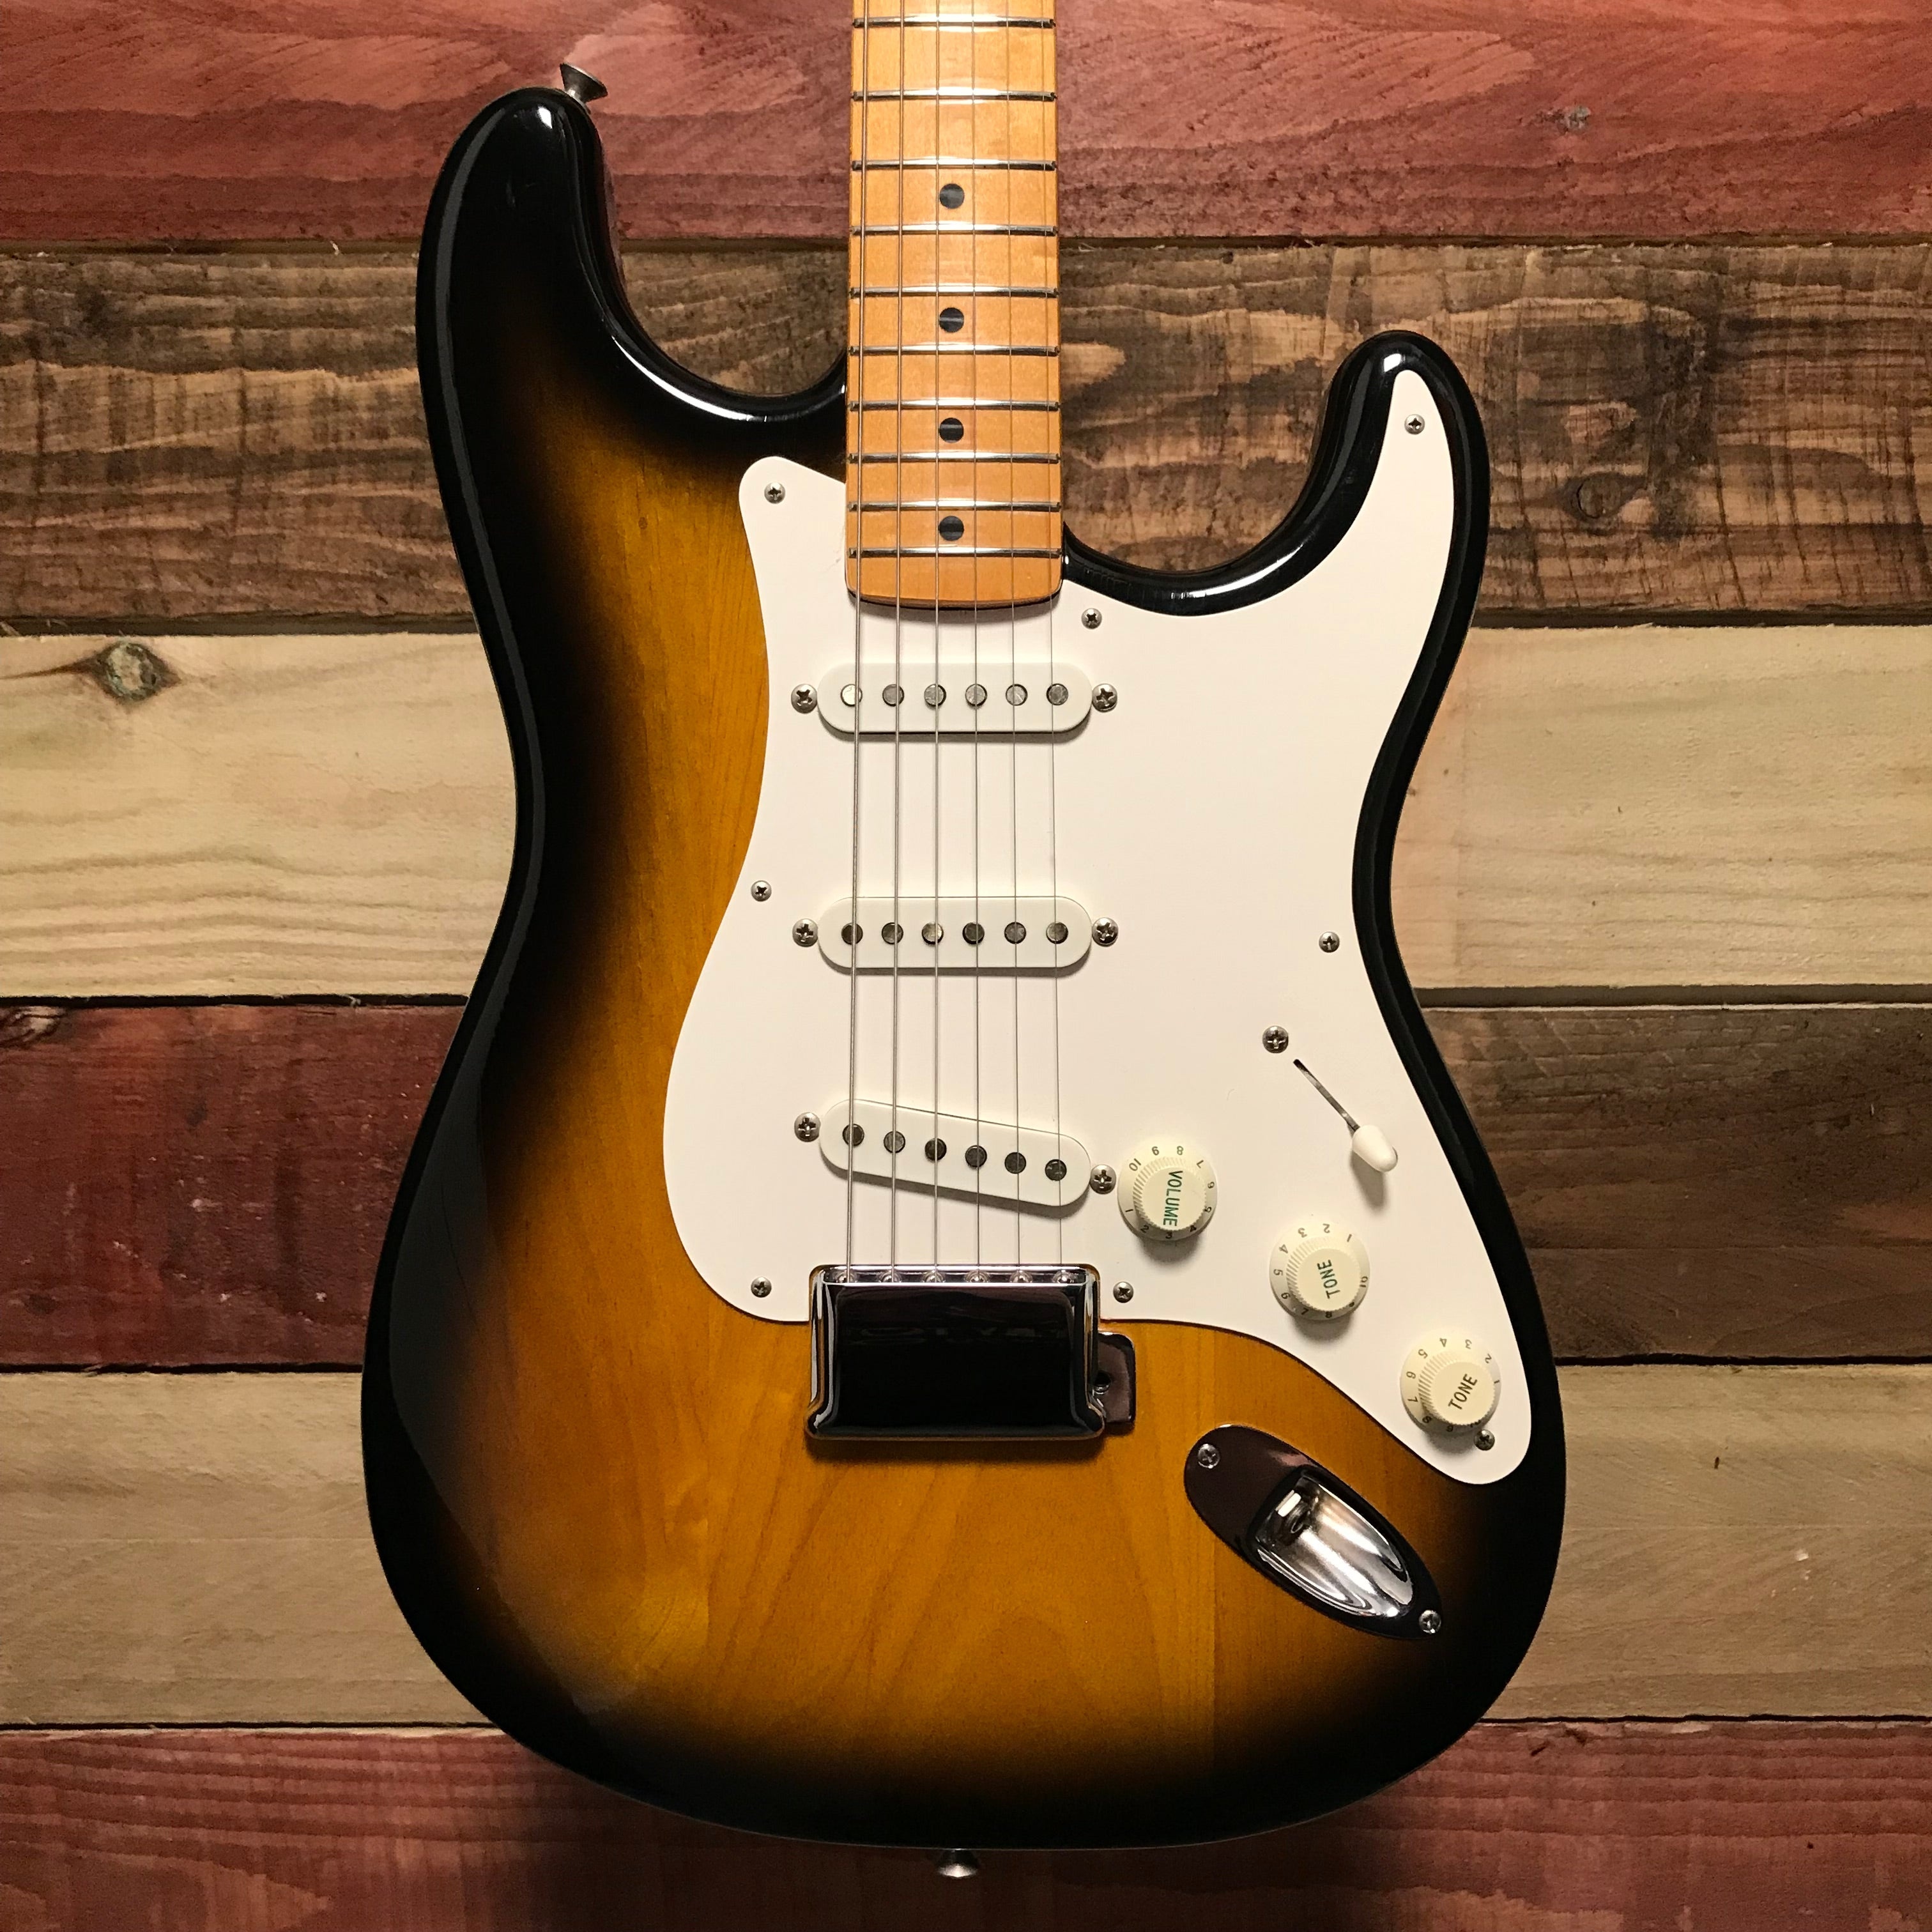
1986 Fender Stratocaster 1957 American Vintage Re-Issue Sunburst
1986 Fender Stratocaster 1957 American Vintage Re-Issue Two Tone Sunburst This is a superb example of a very early 1957 AVRI from the Corona factory. These early AVRI apparently made from many of the original Fullerton factory parts and were showcase instruments, a return to Fenders core values, and built to a very high standard. They appealed to the more affluent Fender player who desired a Strat that was made in line with Leo Fenders pre-CBS originals and they proved very popular. Our example is 100% original and in excellent condition, and it even has the factory-fitted 3-Way selector, as well as the unused additional 5-way which is still in the case! Along with all the other paperwork that came with these guitars. As it was part of a very large collection it has only been used occasionally and it represents a great investment opportunity. Fender returned to the use of Nitrocellulose lacquer on this series, and this 37-year-old example has aged beautifully, accenting the grain it has a vibrant rich, and unfaded sunburst finish as it has spent most of its life in its original Fender tweed case. The body contours and neck profile all hark back to the original 57 Stratocasters. The weight of this guitar is in line with Fenders of old at 7.68Lb These Strats have a 7.25" radius and the weight is in line with pre-CBS Starts at just 7.68Lb. As we have found with many of these guitars that we have had here in the past it has a lovely "acoustic" chime when played unamplified, always a sign of a great guitar. It would be very hard to find a better example of a 1980s Fender 57' re-issue and we are proud to be able to offer it for sale here at Motomusic,
Brand: Moto Music
Category: Arts & Entertainment > Hobbies & Creative Arts > Musical Instruments > String Instruments > Guitars > Electric Guitars